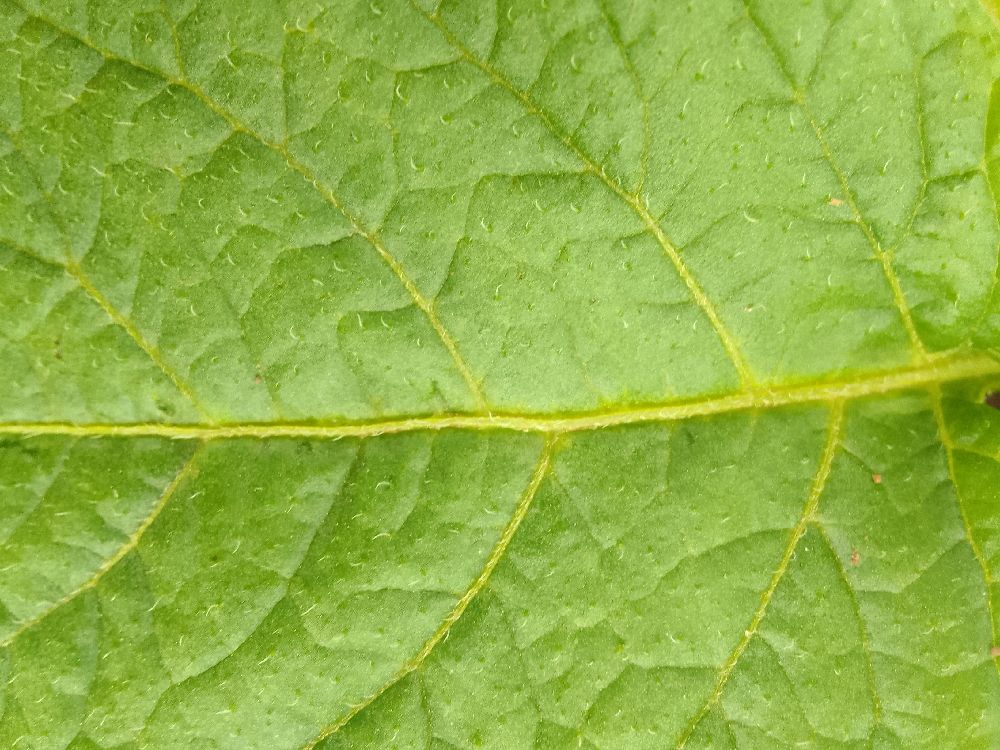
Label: Healthy